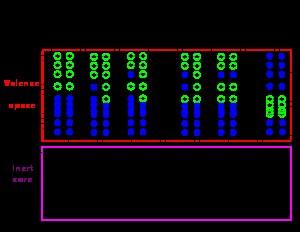
La connaissance de la structure des noyaux atomiques, ou structure nucléaire est une question-clé dans le contexte de la physique nucléaire.